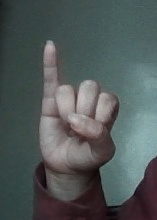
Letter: meem